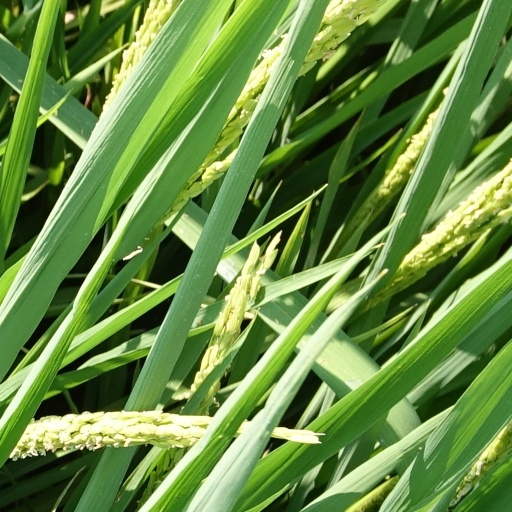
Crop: rice